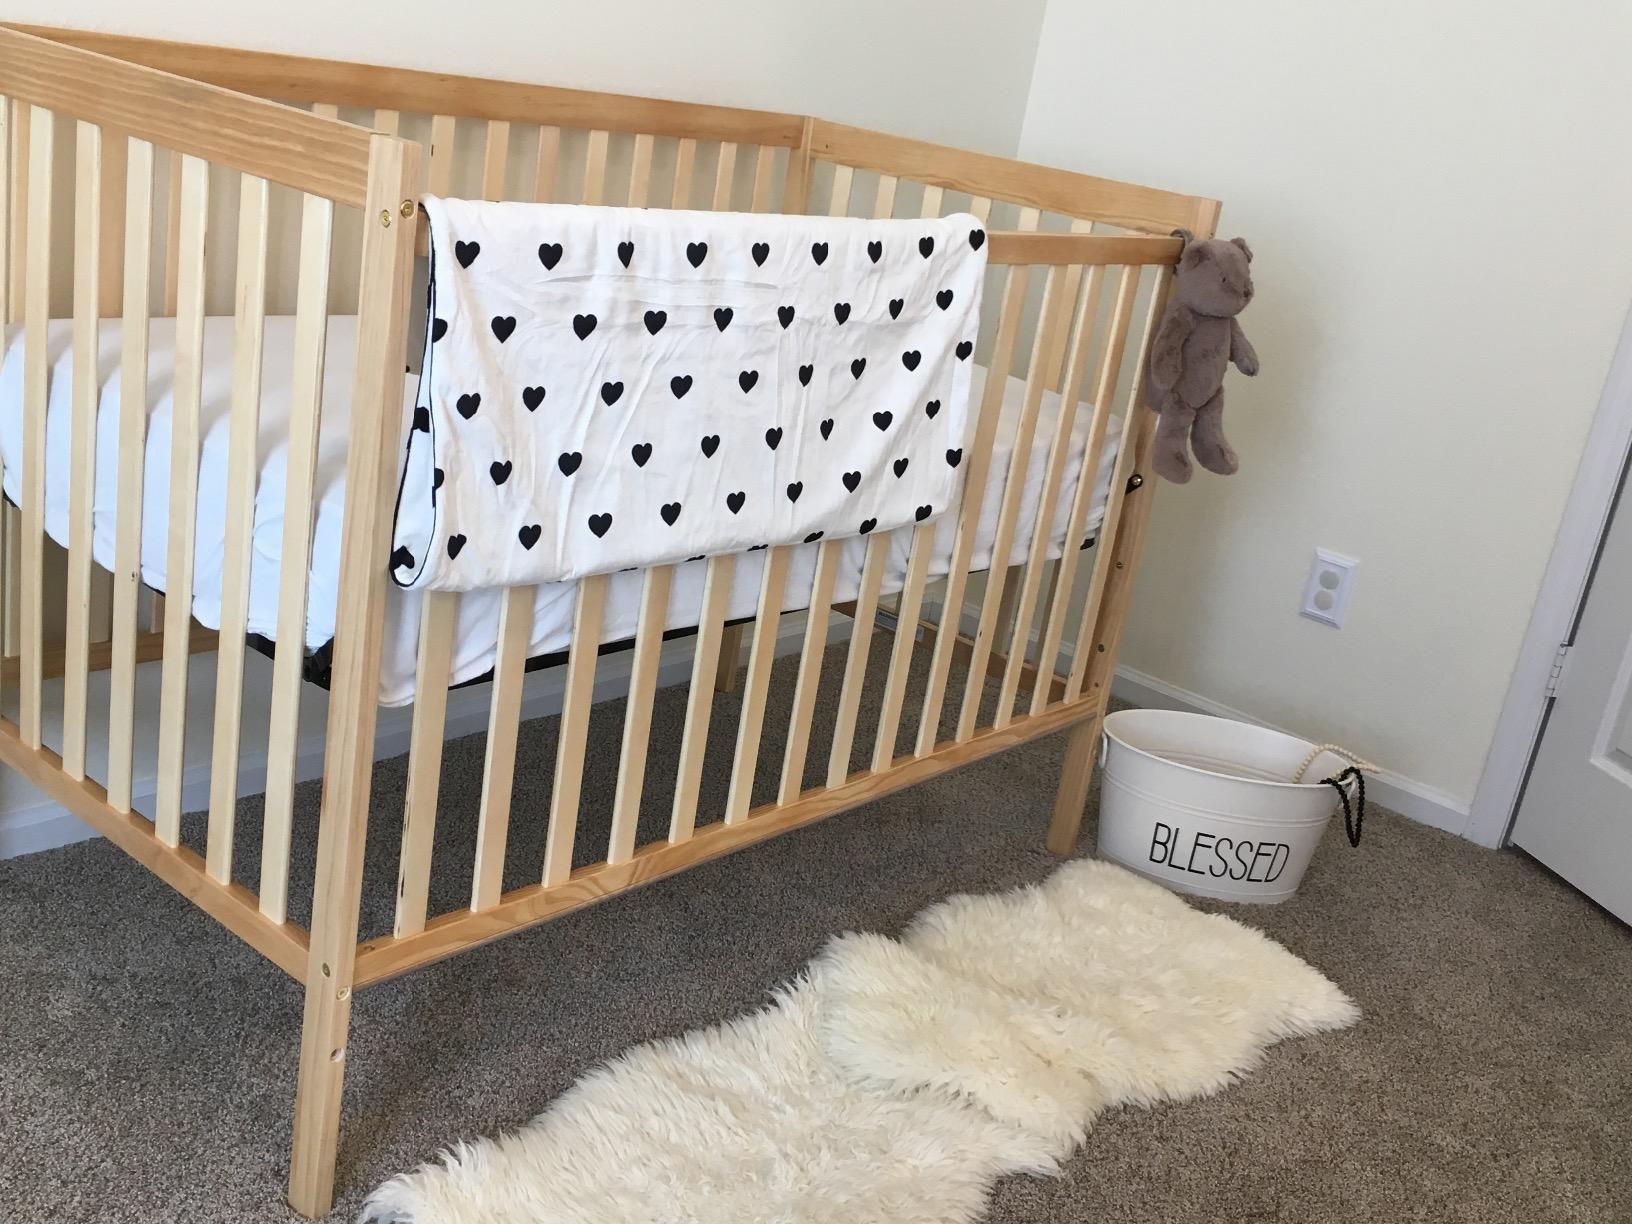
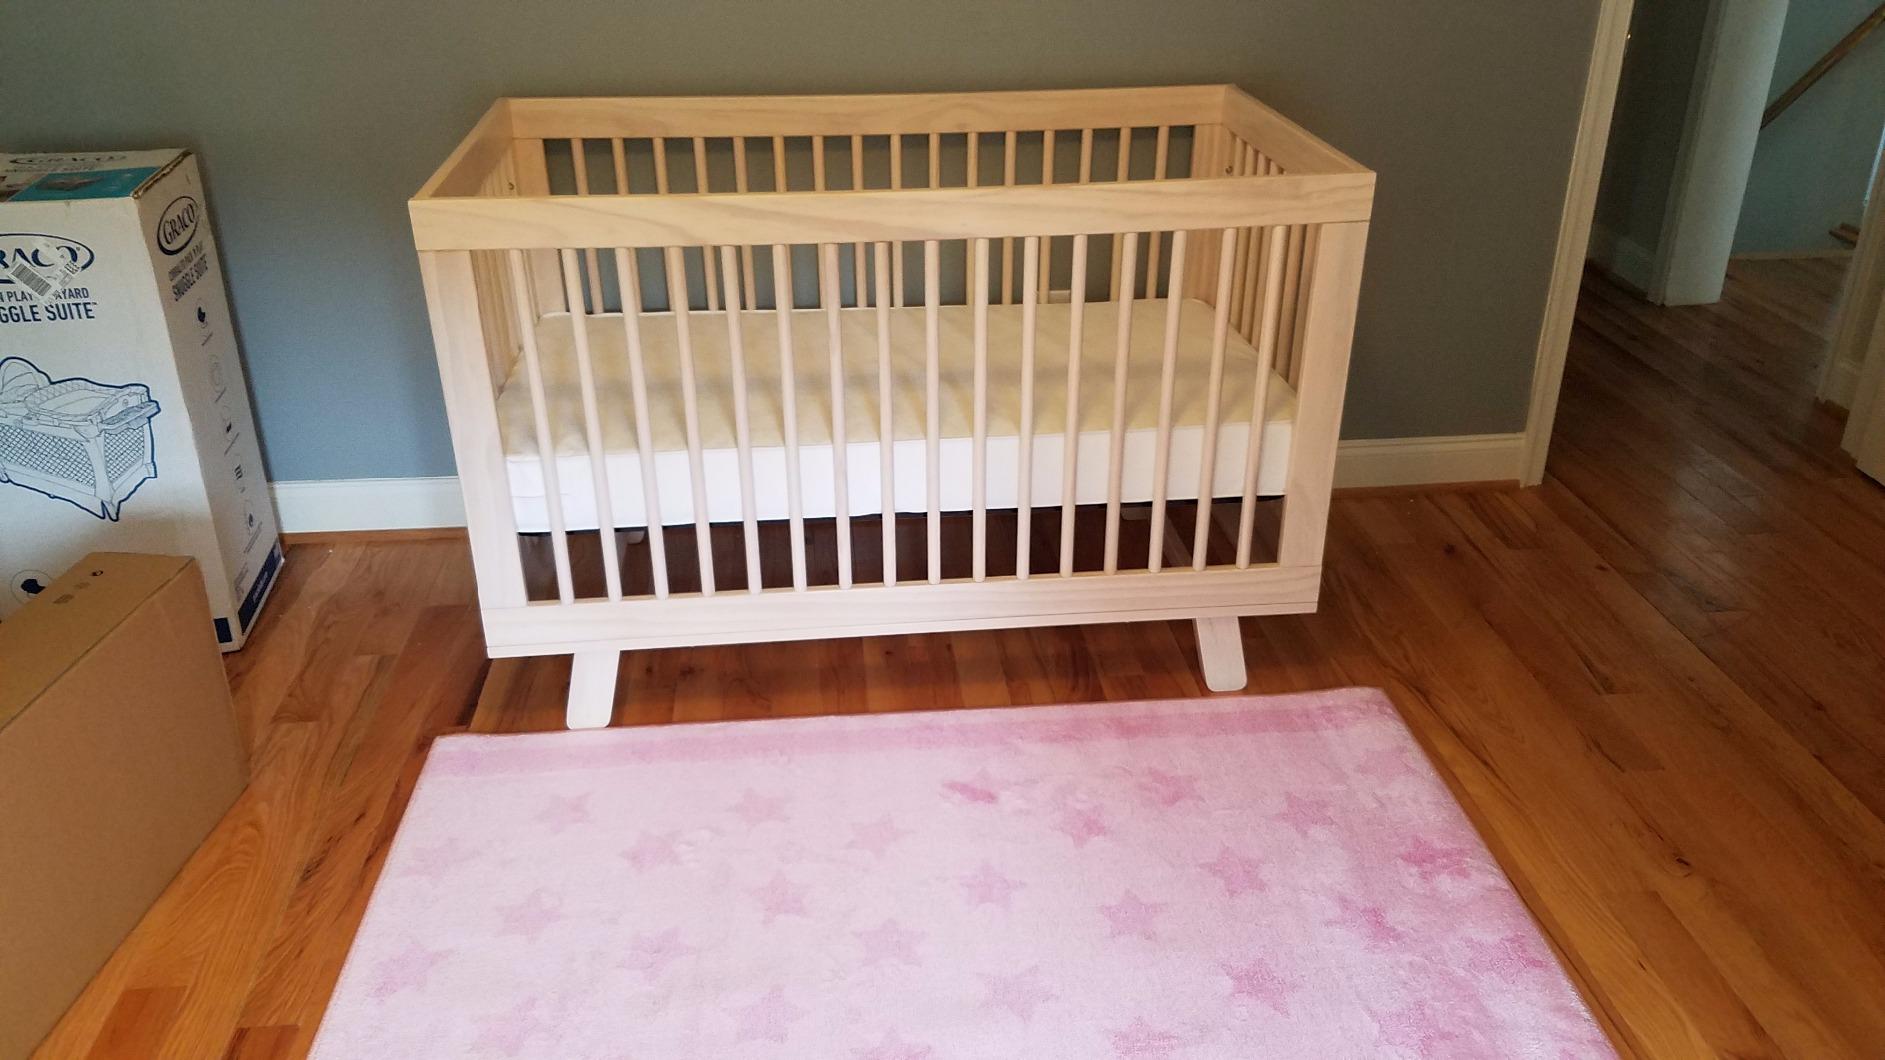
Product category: products_crib
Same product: no